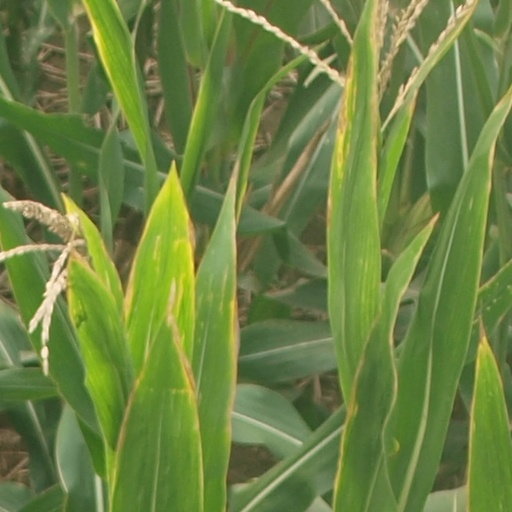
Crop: maize; corn